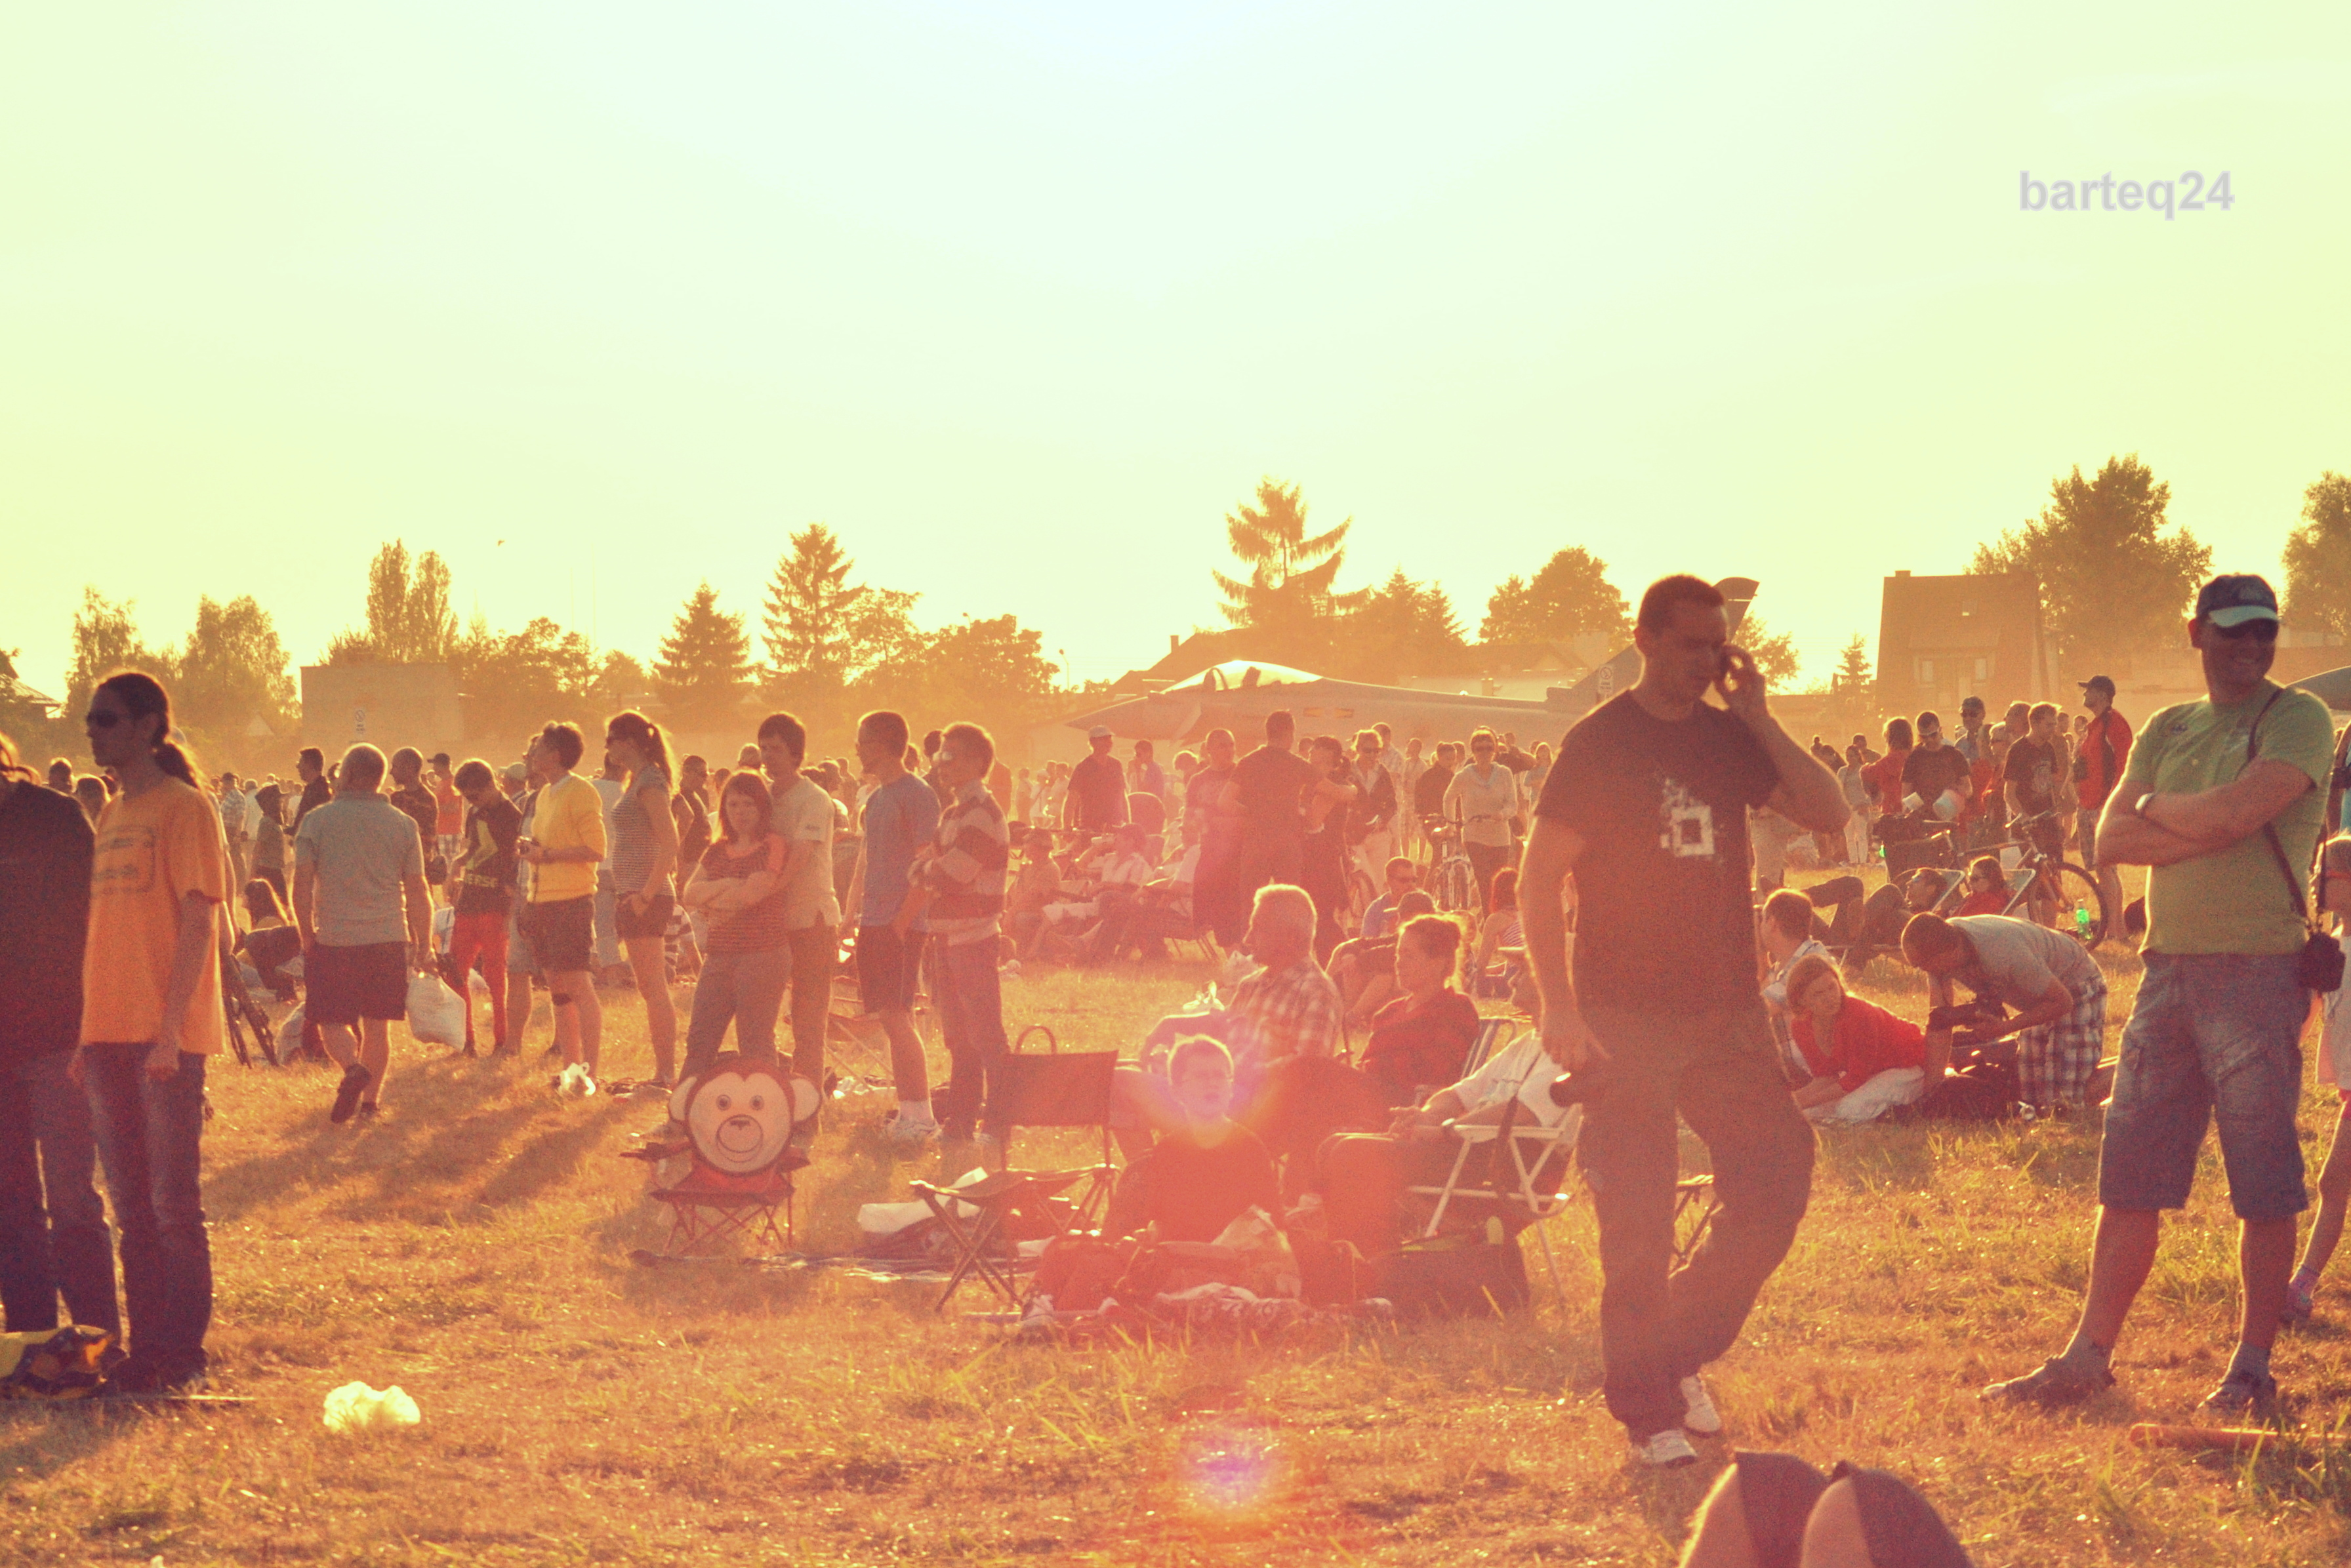
people, europe, sports, europa, mazovia, mazowsze, epra, radom, airshowradom2013